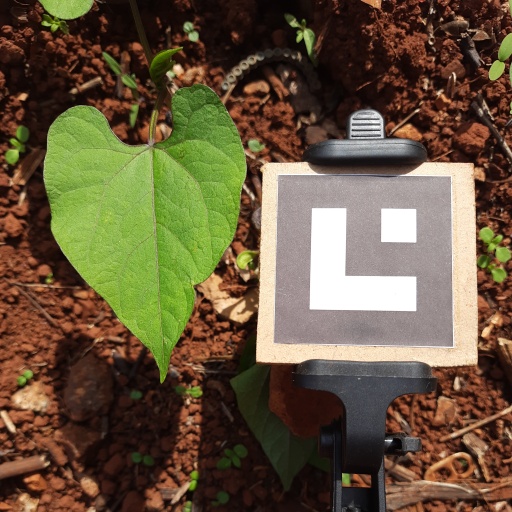
Observations: flat surface, eating holes in the edge, under sunlight